Antoine de Vinck

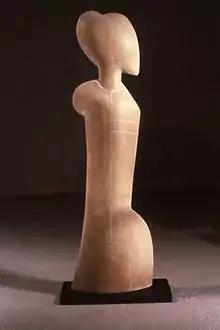
Ceramic sculpture (stoneware) by Antoine de Vinck, from the series Atlantes (1987)

Antoine de Vinck, Baron (16 April 1924 in Kortenaken, Belgium – 13 May 1992 in Auxerre, France), was a Belgian ceramist, designer and sculptor.